Describe the emotion expressed in this image:  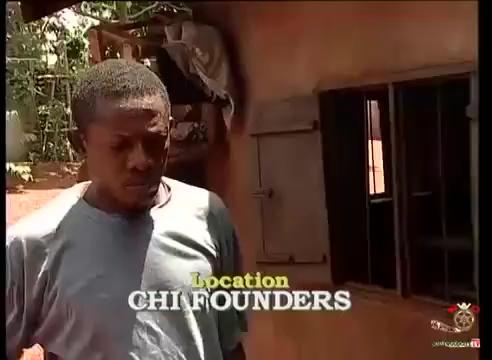
This person displays Suffering, valence and arousal with low intensity.